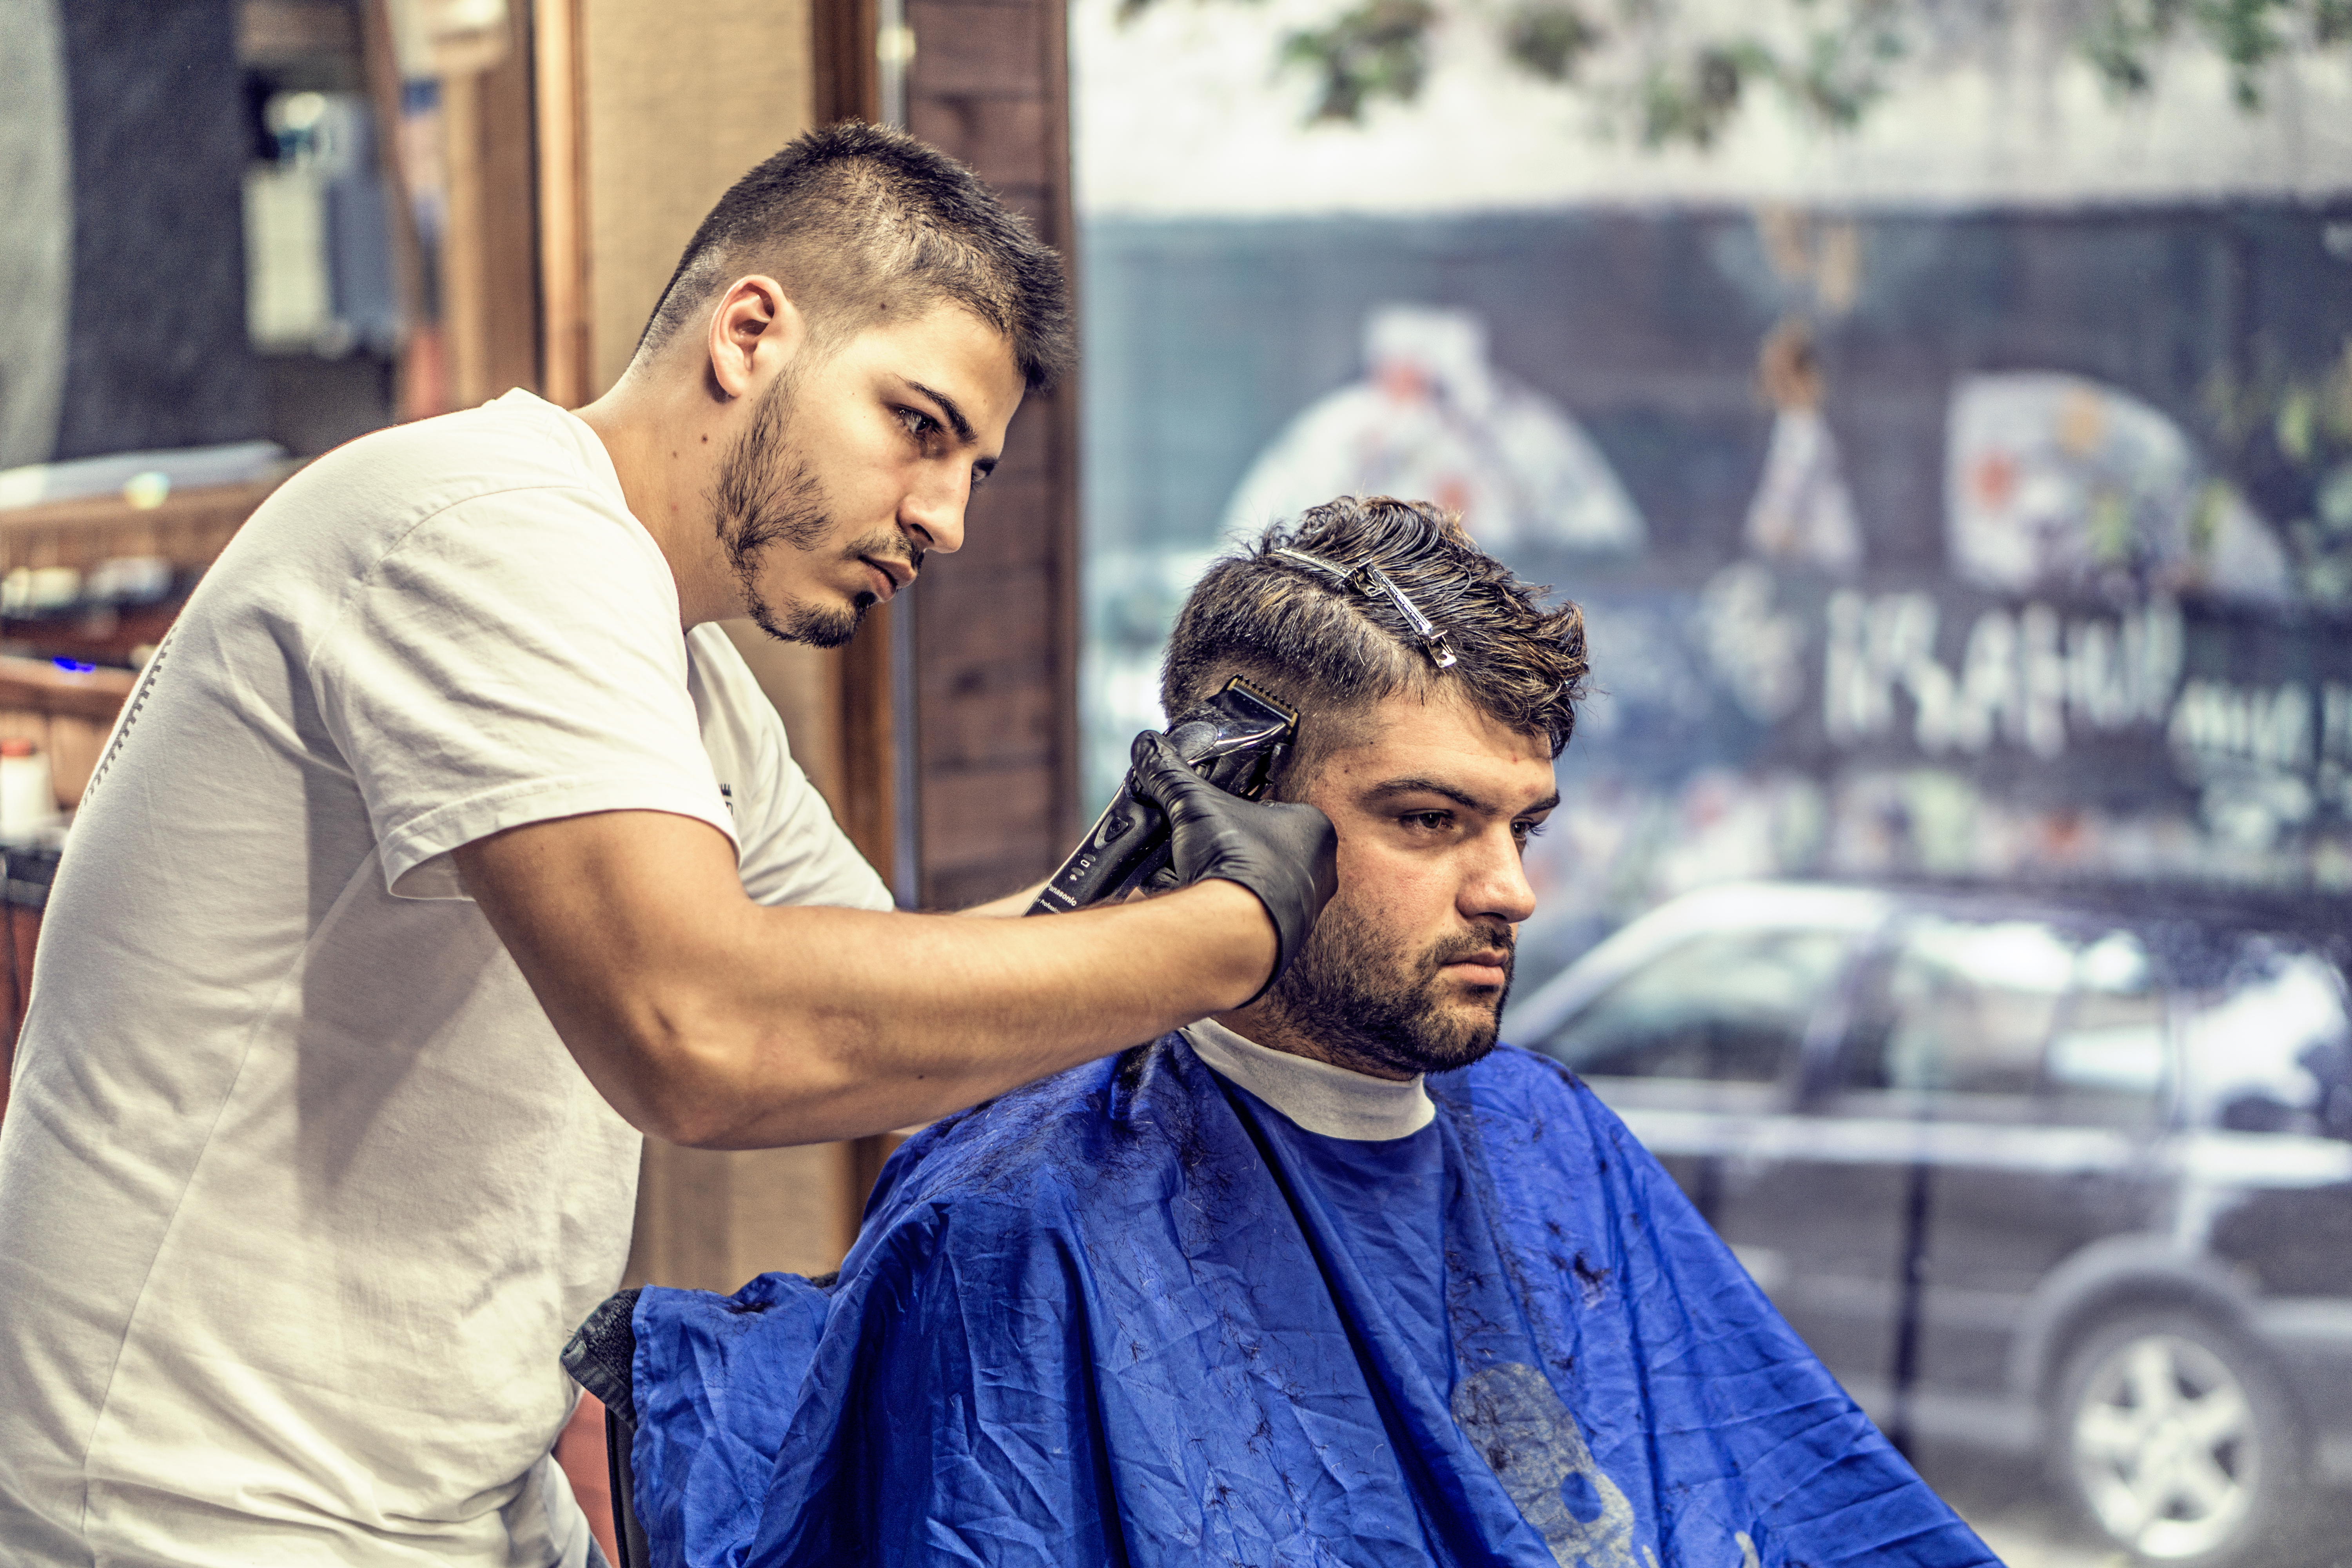
man, person, people, male, child, barbershop, haircut, men, temple, barber, hairdresser, stylish, hairdo, hairstylist, hair stylist, facial hair